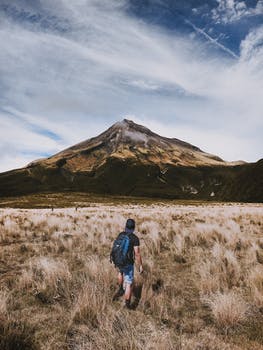
Label: No Watermark